Real estate in Italy

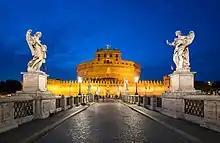
Castel Sant'Angelo from the Ponte Sant'Angelo. The top statue is of Michael the Archangel, the angel from whom the building derives its name.

Among the numerous testimonies of the Nuragic civilization that have been discovered in Sardinia, the most significant and ancient are Su Nuraxi of Barumini recognized as a UNESCO World Heritage Site and Nuraghe Santu Antine in Torralba, Sardinia.